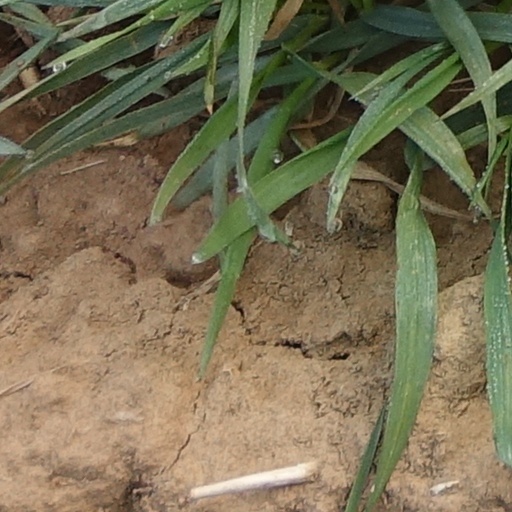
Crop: wheat